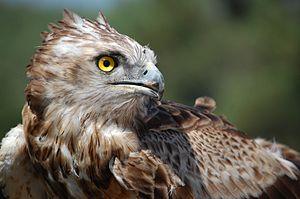
Aix-les-Bains, nommée localement Aix, est une commune, station balnéaire et thermale française, située dans le département de la Savoie en région Auvergne-Rhône-Alpes.
Un animal national est un animal choisi par une communauté comme son emblème en raison de sa représentativité, soit parce qu'il est caractéristique du territoire considéré, soit encore pour la Nouvelle Zélande le kiwi. Certains pays ont plusieurs animaux nationaux.
Les monts d'Arrée sont un massif montagneux ancien de la Bretagne occidentale faisant partie du massif armoricain. Composés de roches sédimentaires et métamorphiques datant du Paléozoïque, ils marquaient la limite des évêchés de Cornouaille et de Léon. Leur paysage est très proche de ceux de l'Irlande et du Pays de Galles, avec ses rocs qui émergent de la végétation constituée principalement de landes, qui est typique de l'Argoat.